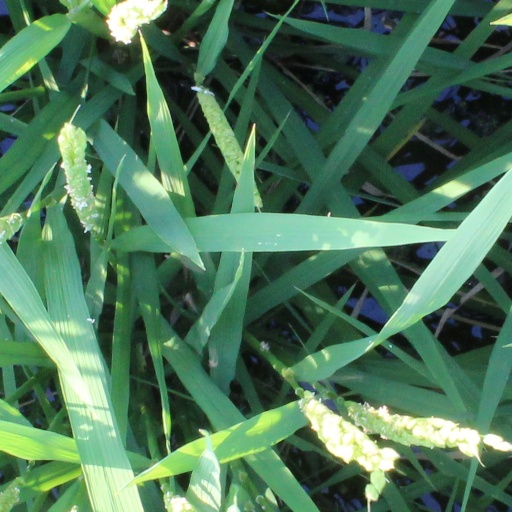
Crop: rice